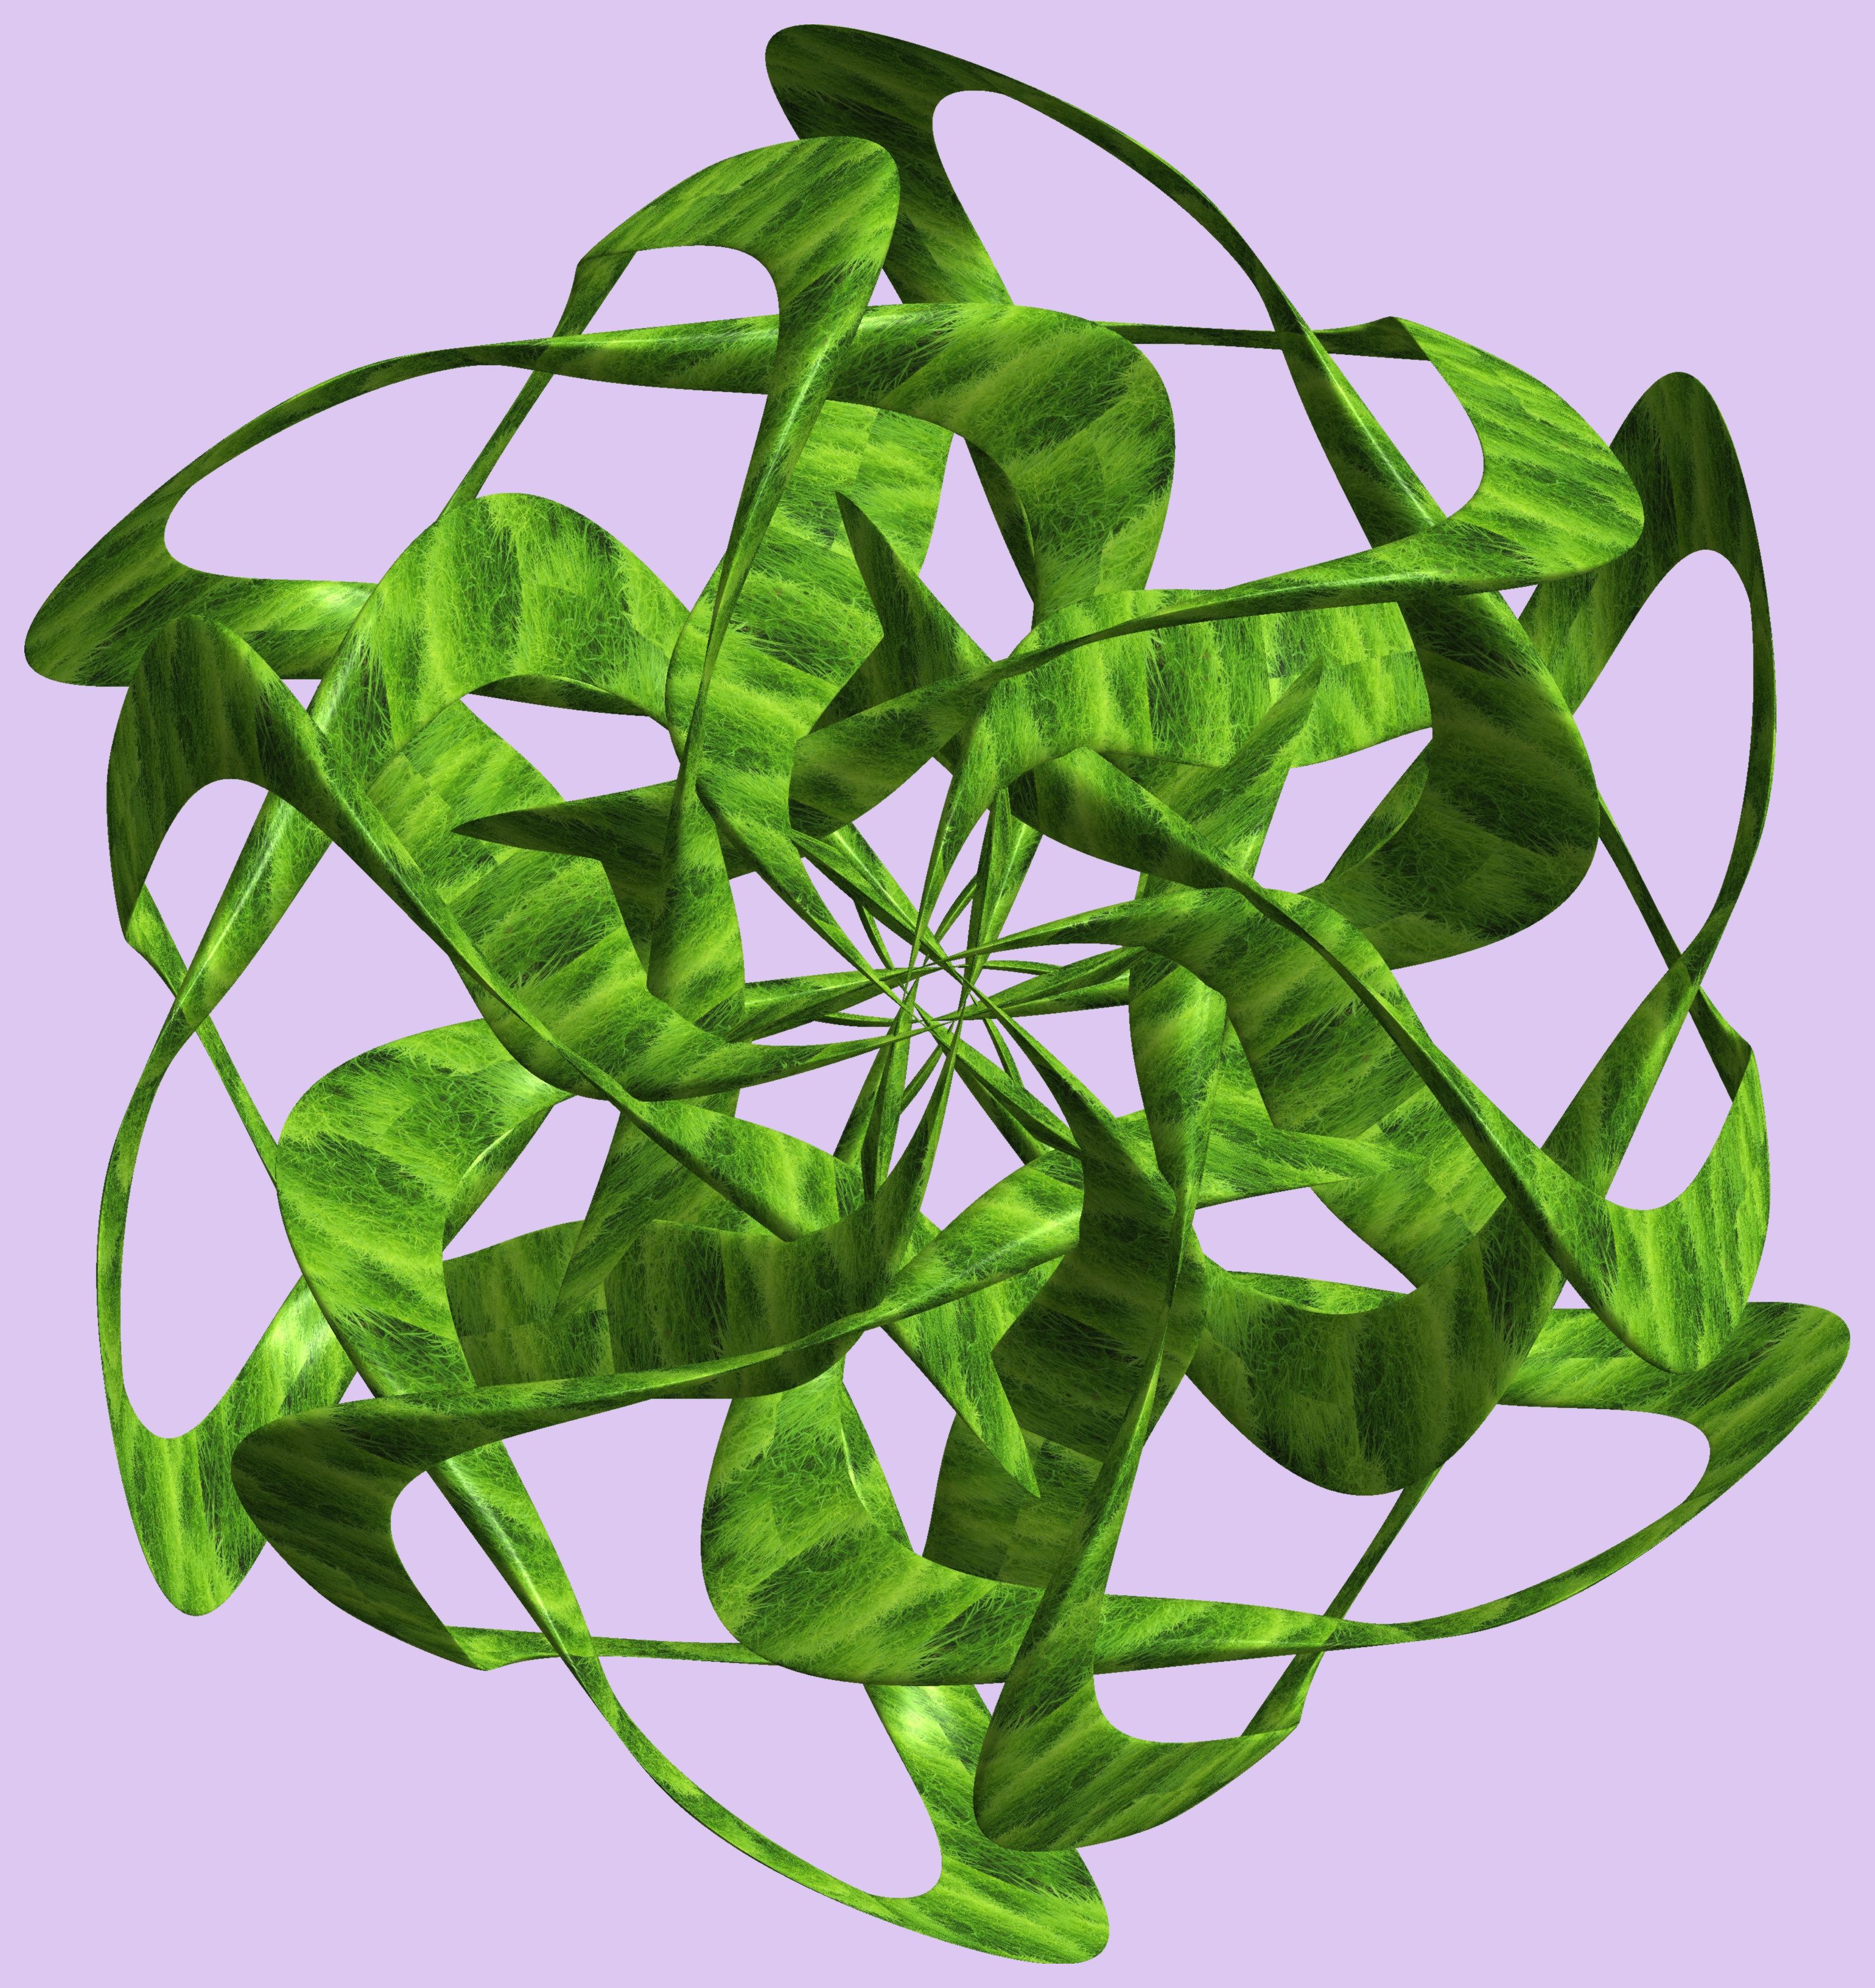
branch, structure, plant, texture, leaf, flower, pattern, green, produce, cool image, figure, design, symmetry, 3d, graphic, knot, mathematica, cg, parametricplot3d, code, program, algorithm, abstruct, mapping, flowering plant, land plant